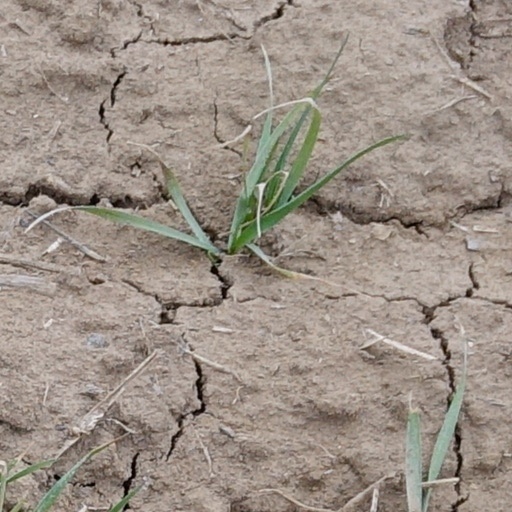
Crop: wheat